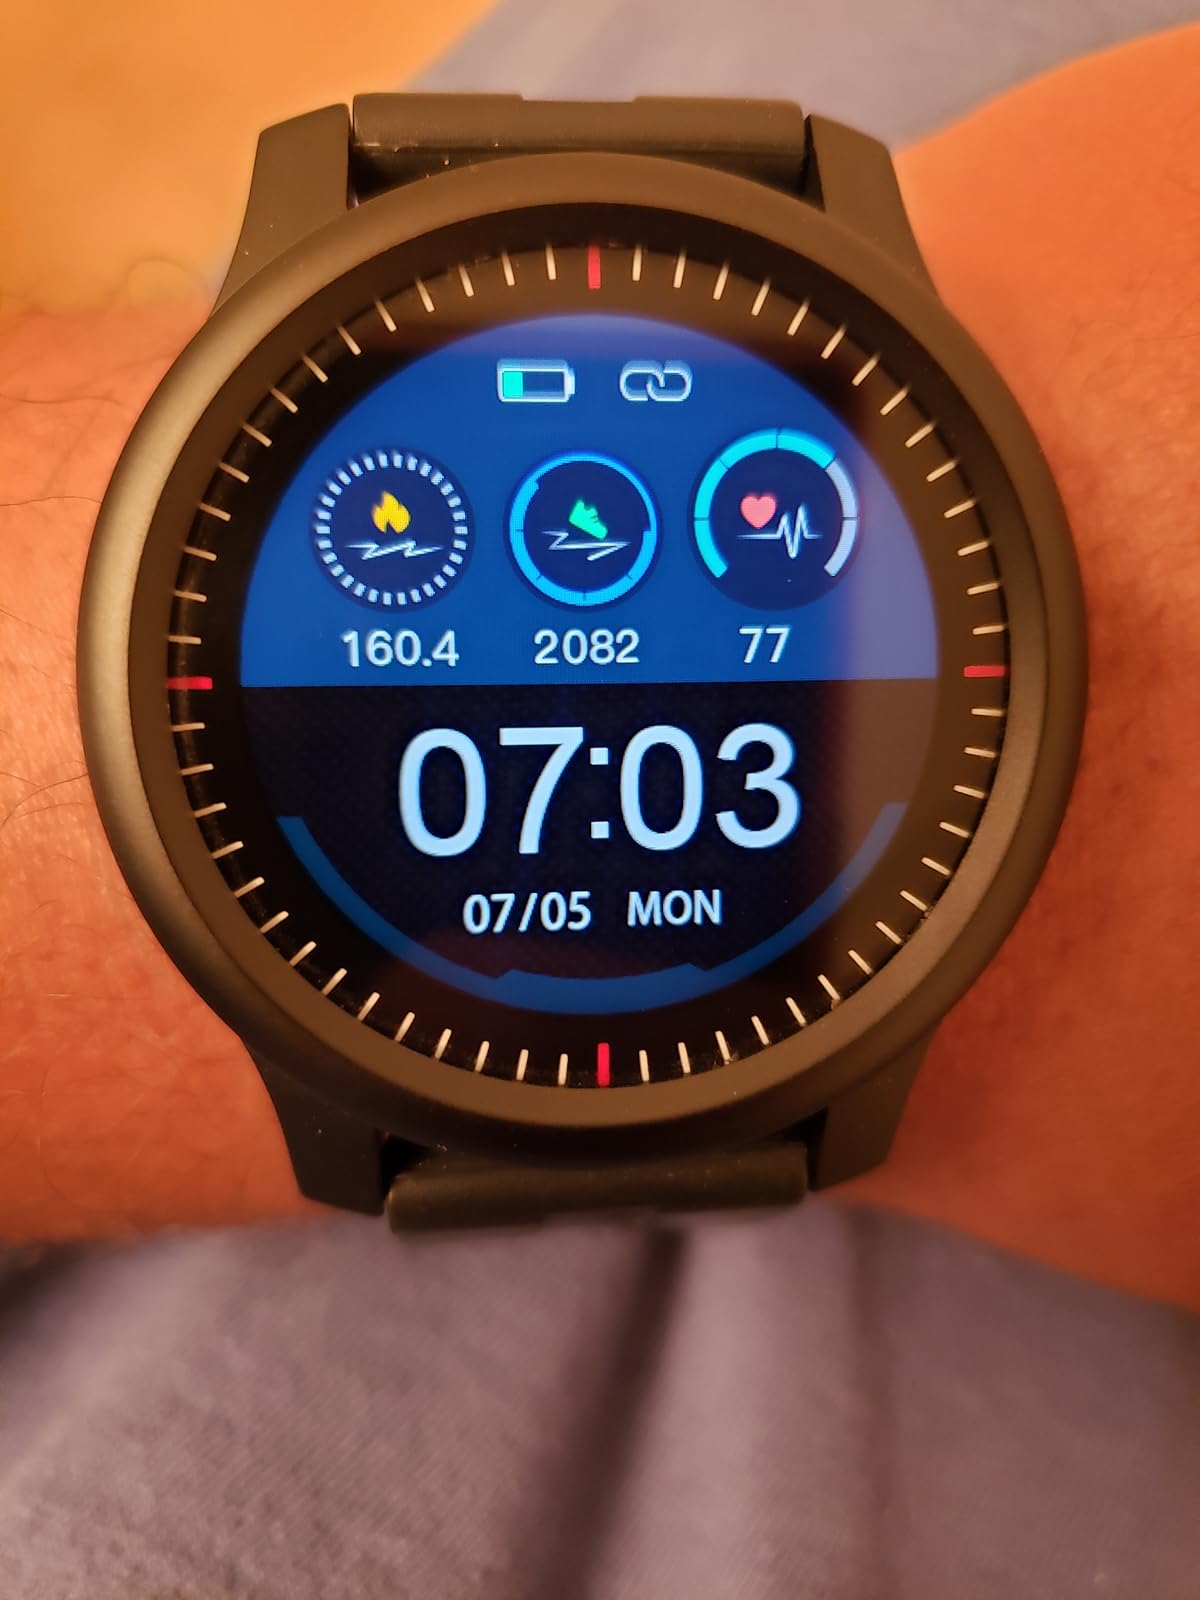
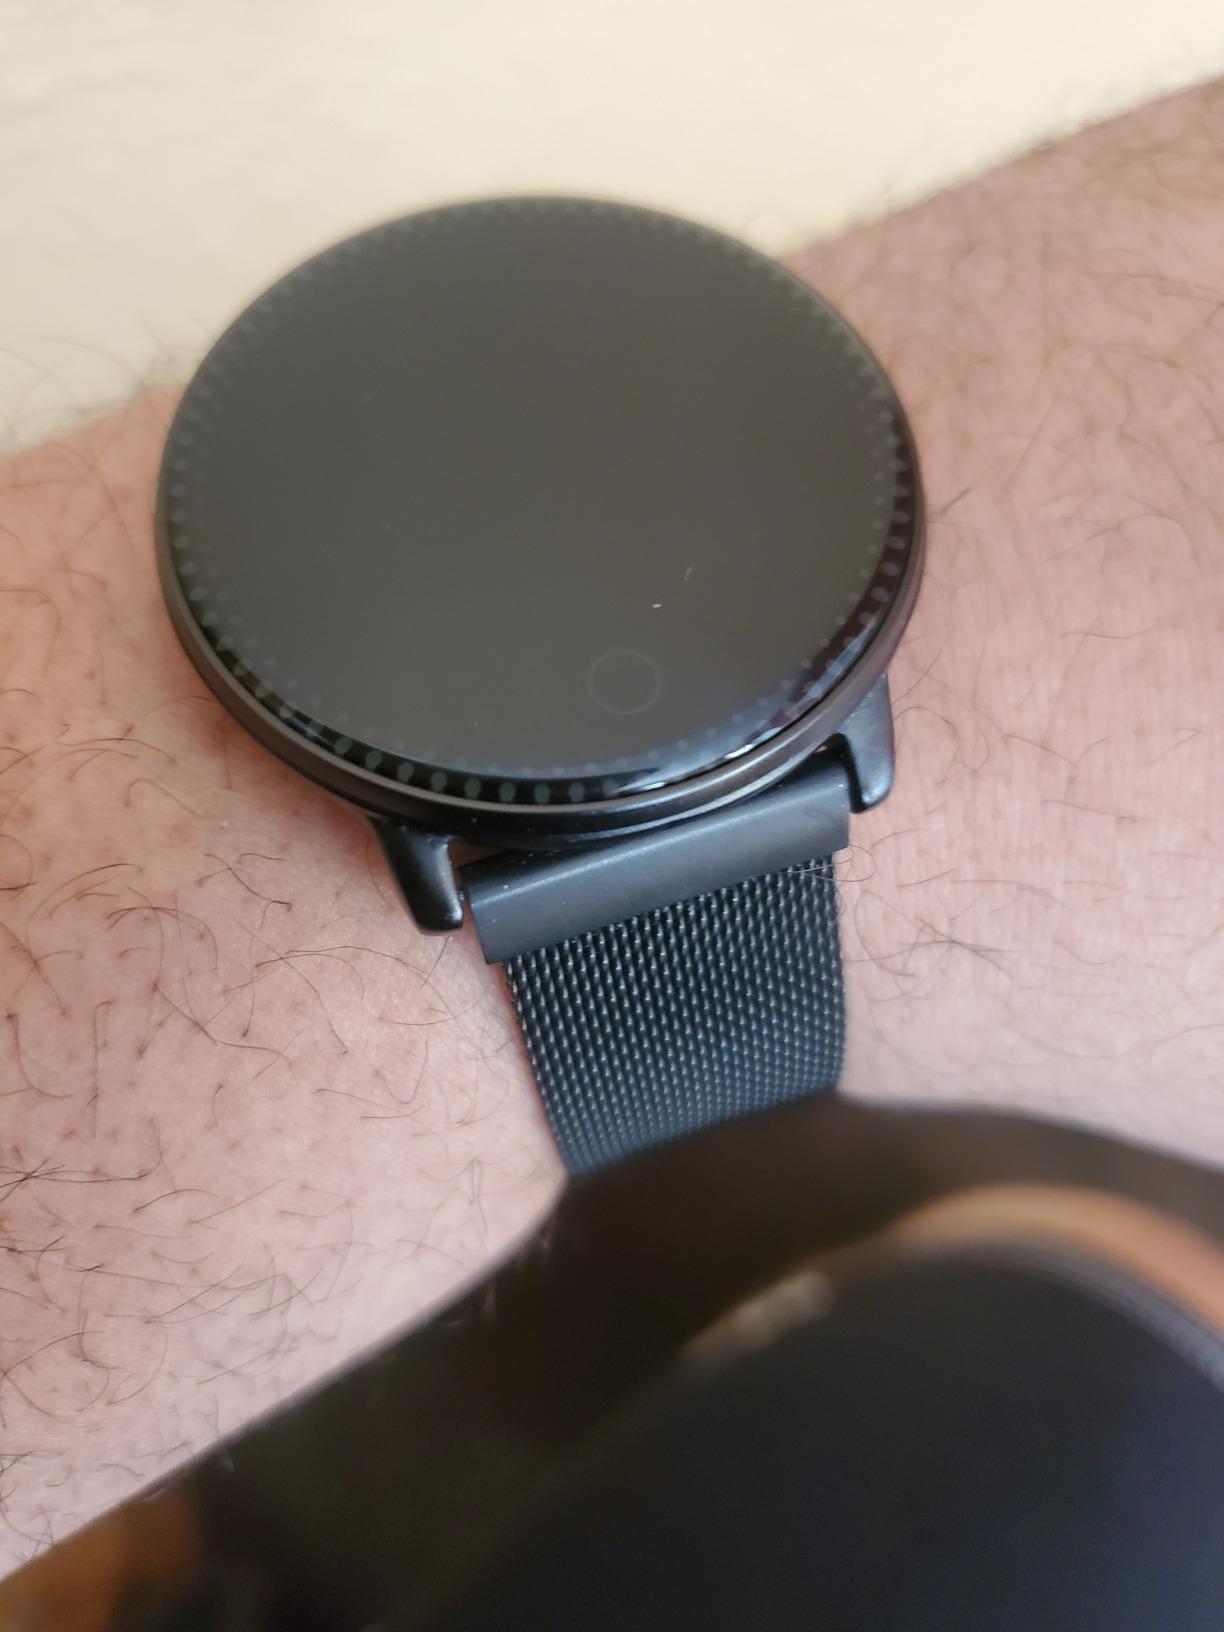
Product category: smartwatch
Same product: no